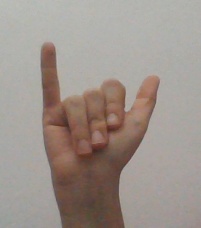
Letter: ya